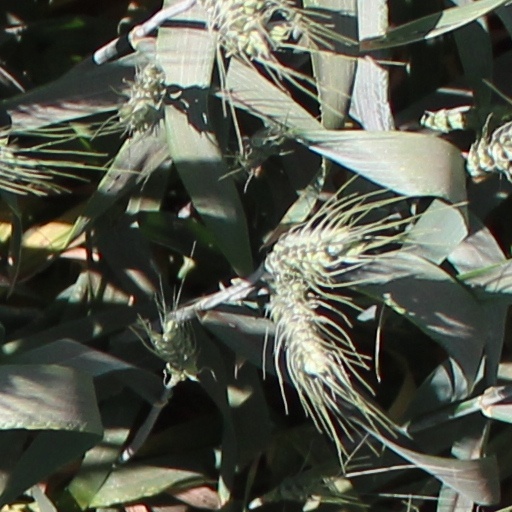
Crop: wheat